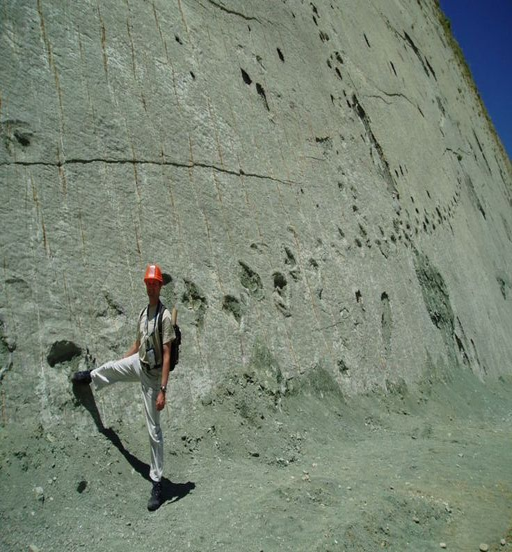
this ft wall has organism